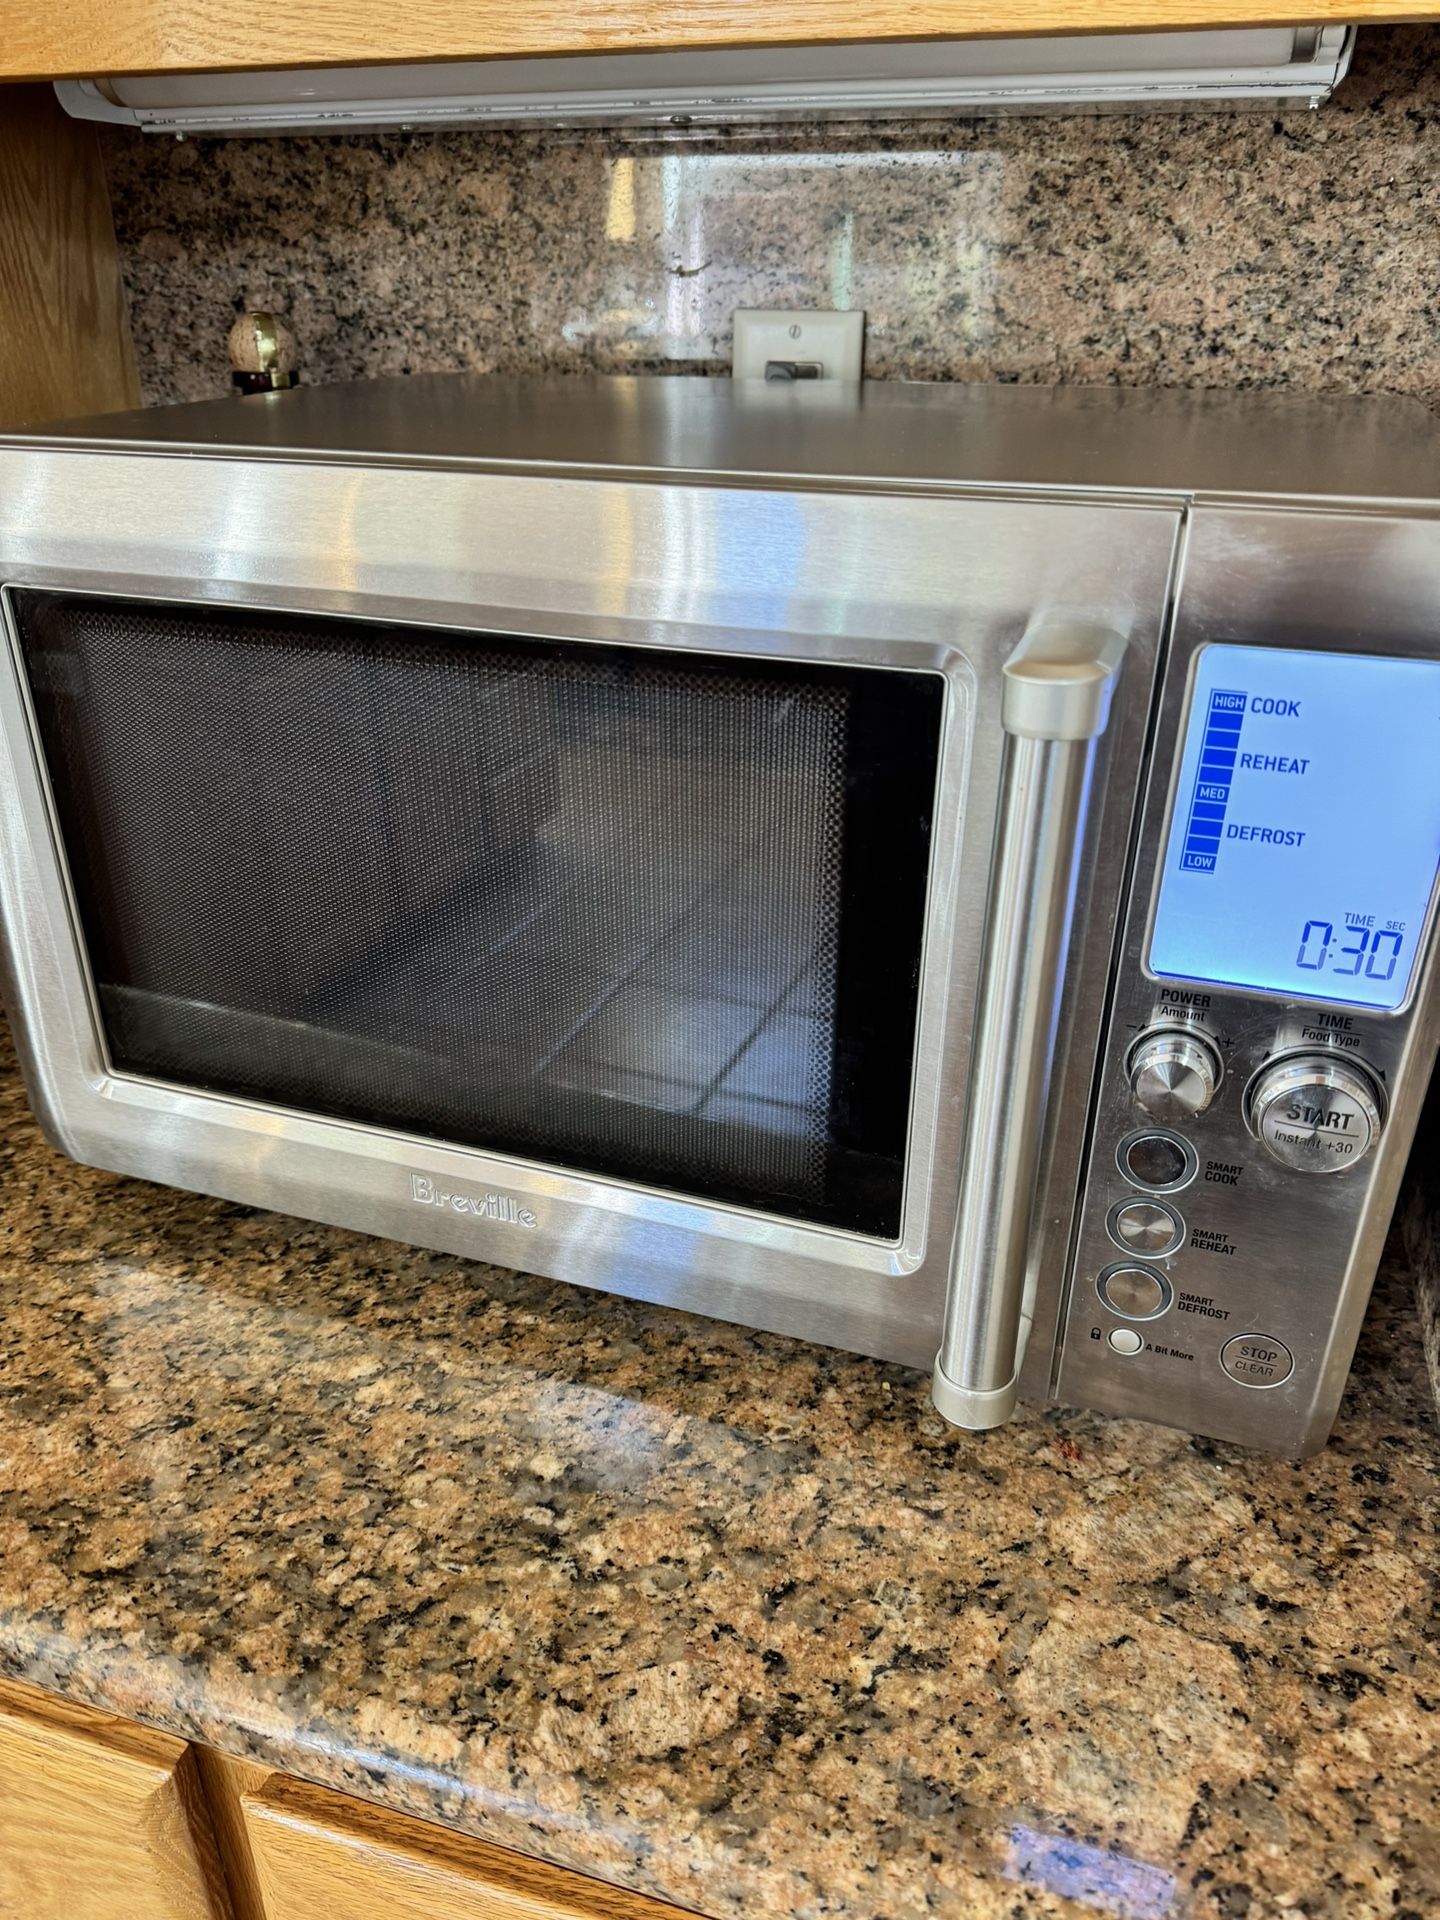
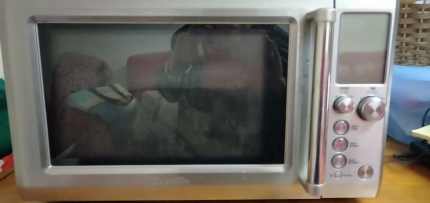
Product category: misc
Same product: yes